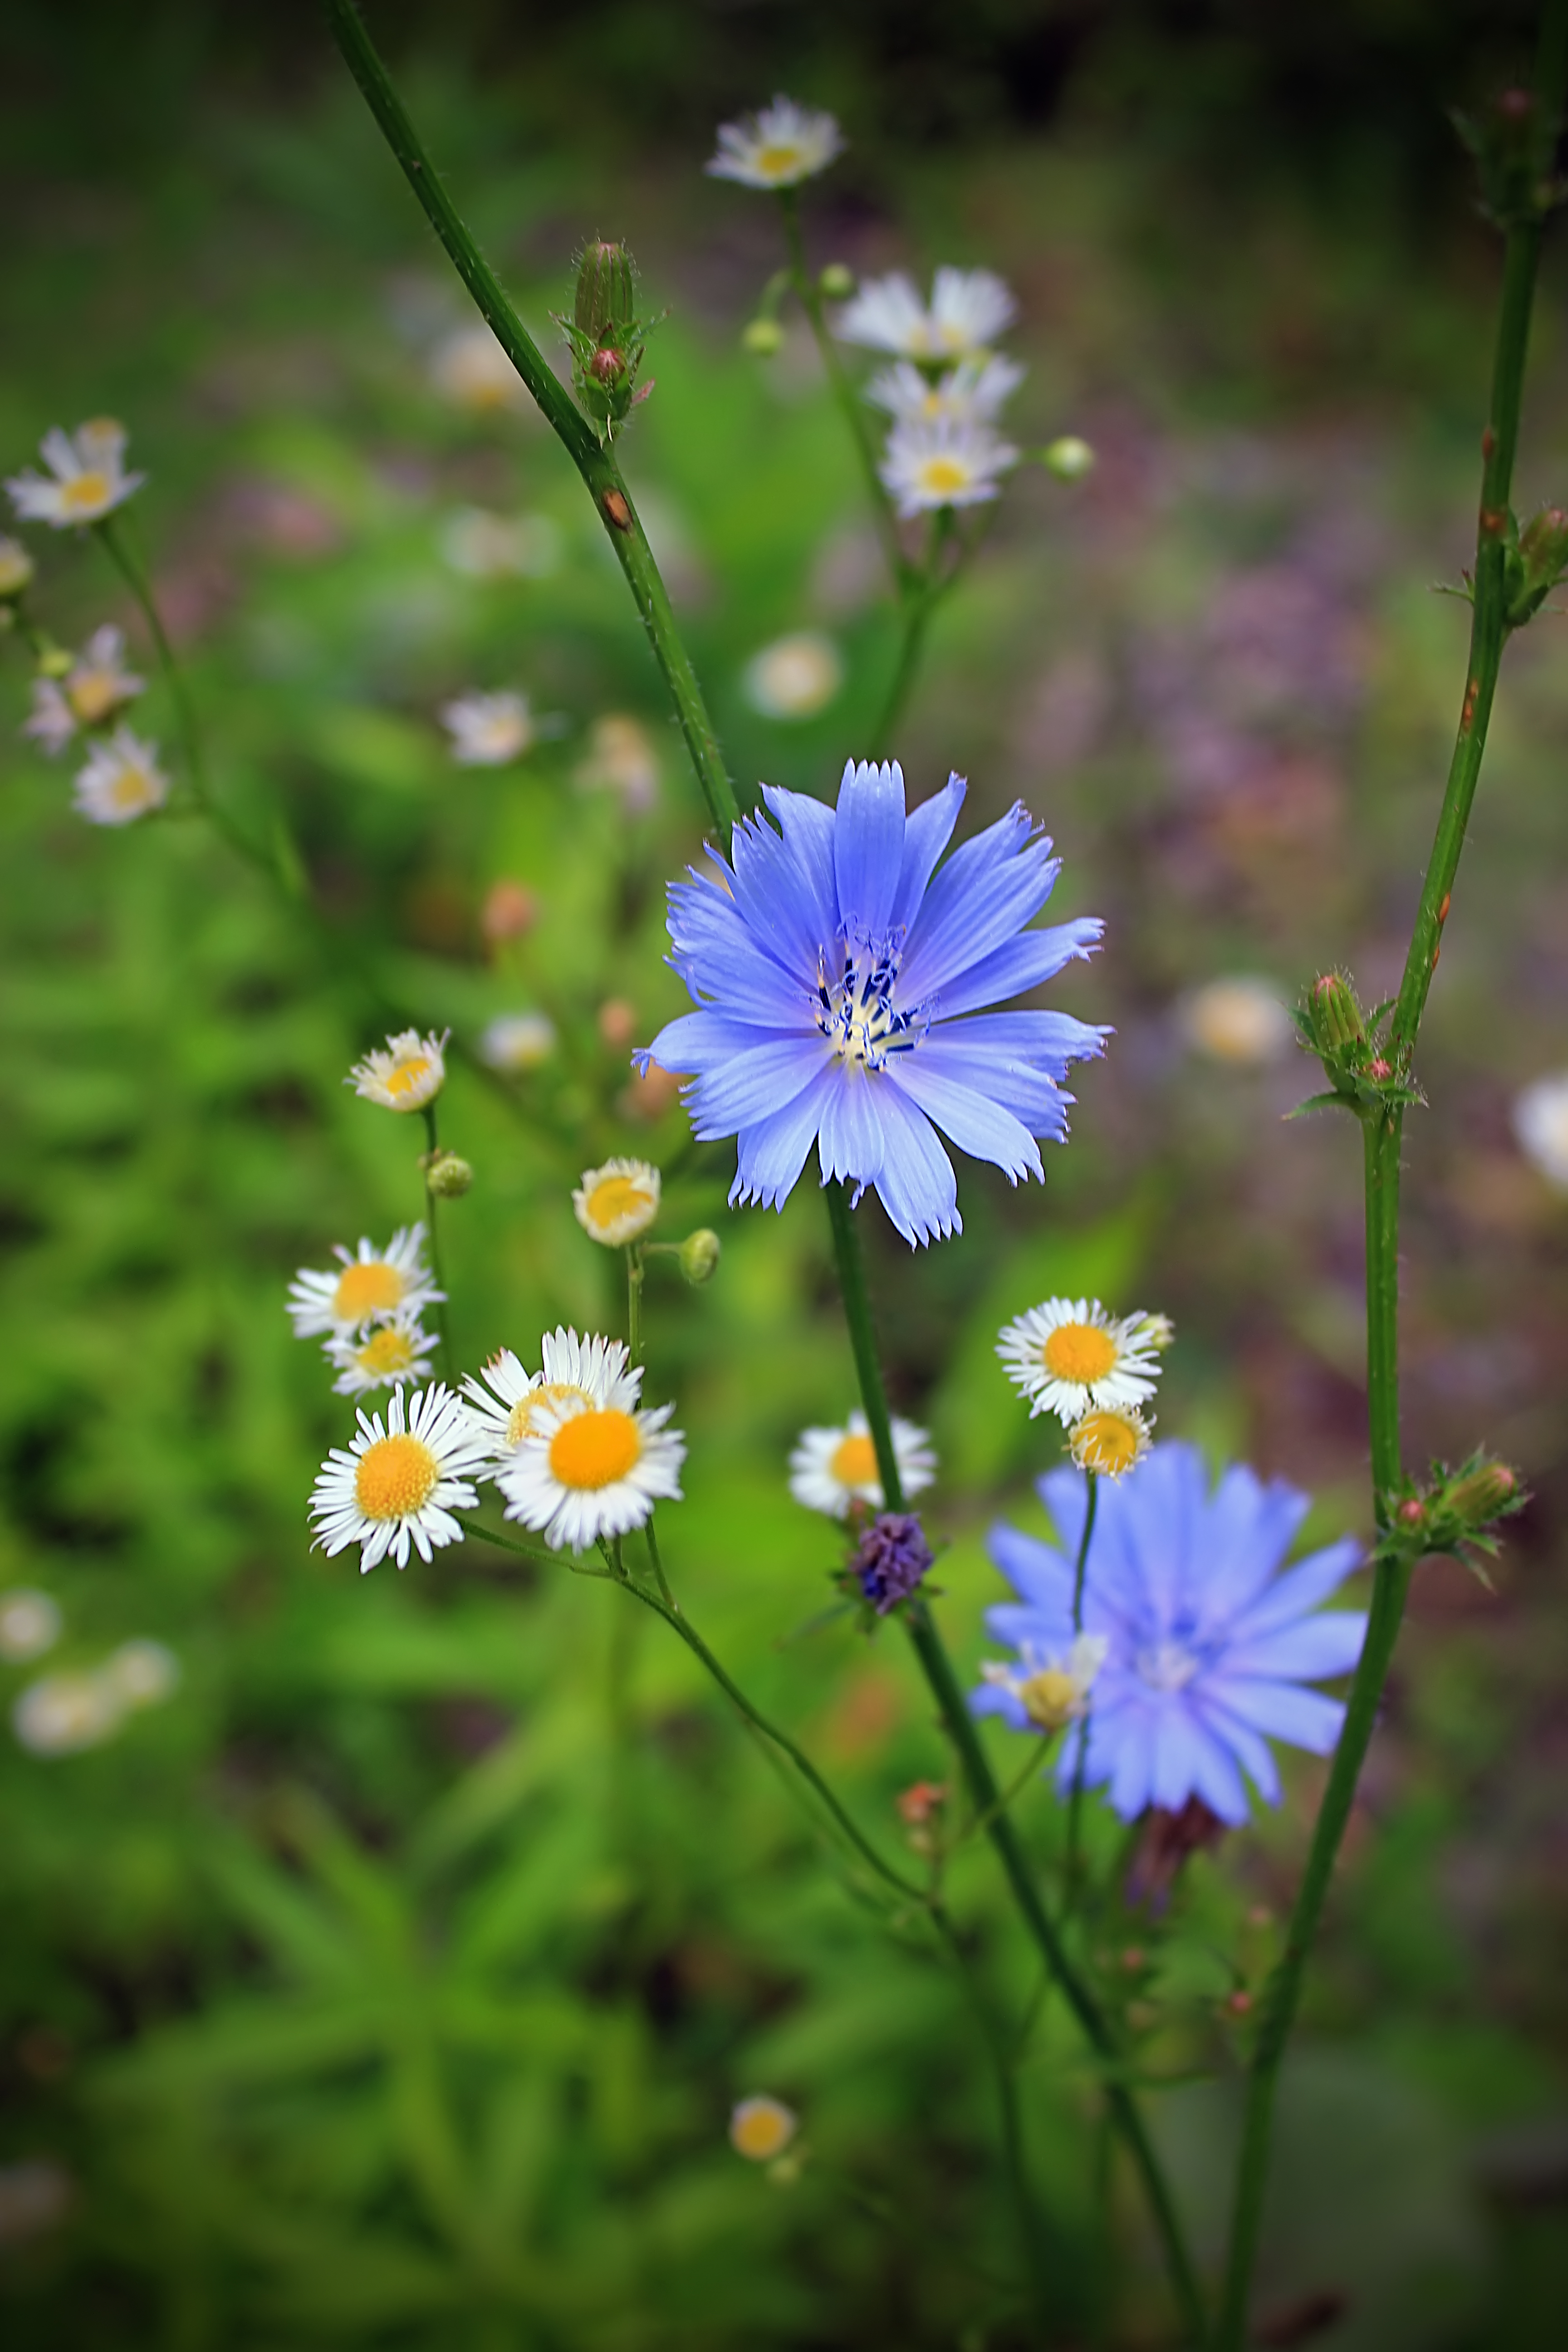
nature, blossom, plant, field, meadow, prairie, flower, summer, herb, produce, botany, flora, plants, wildflower, flowers, creativecommons, tiadaghtonstateforest, pennsylvaniawilds, tiogacounty, wildflowers, lycomingcounty, pennsylvania, daisyfleabane, chicory, macro photography, cichoriumintybus, erigeronannuus, gamblerunroad, flowering plant, daisy family, annual plant, land plant, garden cosmos